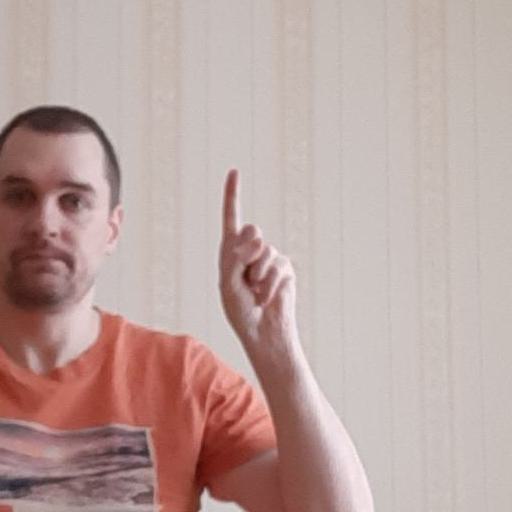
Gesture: one